Norwegian cuisine

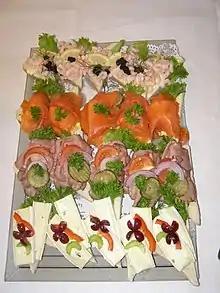
Smørbrød, an open Norwegian sandwich

The Norwegian breakfast consists of bread, cheese, and milk. Traditionally this meal included a porridge such as "grøt" (flour and groats boiled with milk). Different kinds of "grøt" exist, including "rømmegrøt" (regular "grøt" but milk is replaced with sour cream) and "risgrøt" (regular "grøt" with rice instead of groats)